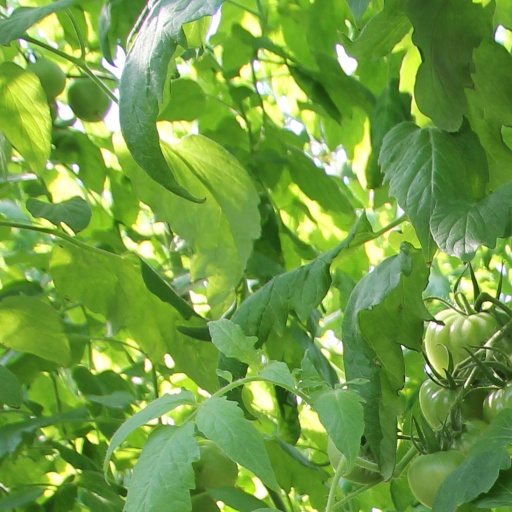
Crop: tomato